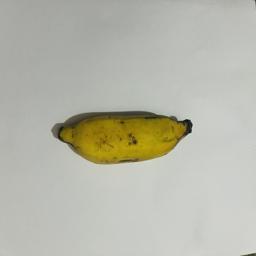
Banana variety: Bangla Kola